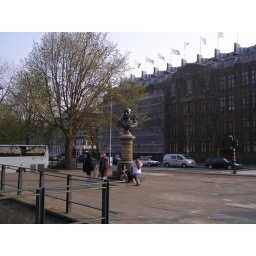
Prins Hendrik statue standing across the Prins Hendrikkade street from the Scheepvaarthuis building by the Amsterdam harbor.